Tamaqua Area School District

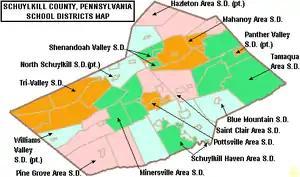
Location of Tamaqua Area School District in Schuylkill County, Pennsylvania

Tamaqua Area School District is a public school district in Schuylkill County, Pennsylvania. It serves the borough of Tamaqua and its surrounding townships of Rush Township, Walker Township, Schuylkill Township, and West Penn Township. The district encompasses approximately 123 square miles.